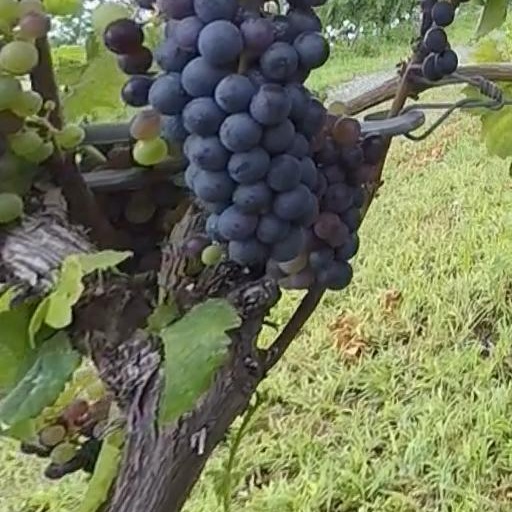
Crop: grape